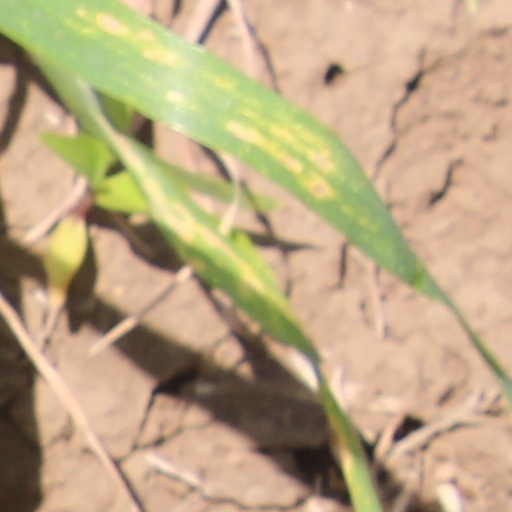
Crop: wheat